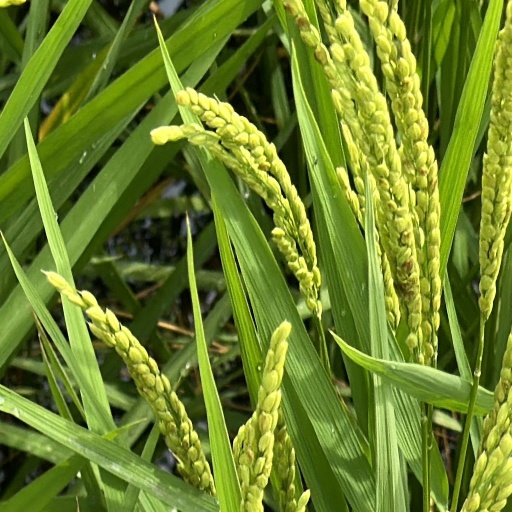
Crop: rice